Integrated Truss Structure

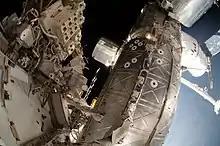
S0 truss steel mount structure connecting to the US lab

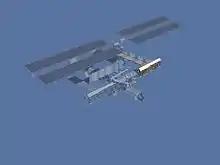
P1 truss

The S0 truss, (also called the "Center Integrated Truss Assembly Starboard 0 Truss") forms the central backbone of the Space Station. It was attached on the top of the Destiny Laboratory Module during STS-110 in April 2002. S0 is used to route power to the pressurized station modules and conduct heat away from the modules to the S1 and P1 Trusses. The S0 truss is not docked to the ISS but is connected to the Destiny Lab module by both the Module-to-Truss Structure Attachment System (MTSAS) and four Module-to-Truss Structure (MTS) extruded aluminum struts. The Module-to-Truss Structure Attachment System is in two halves. The active half Lab Cradle Assembly bolted to the aft and mid-rings of the Destiny Lab and the passive half grapple bar and alignment pins integral to S0.